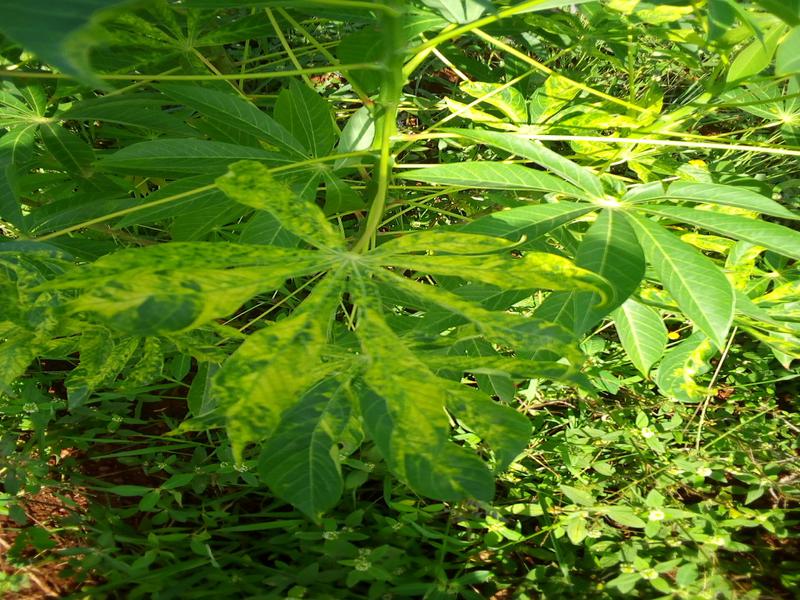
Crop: cassava
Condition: mosaic_disease